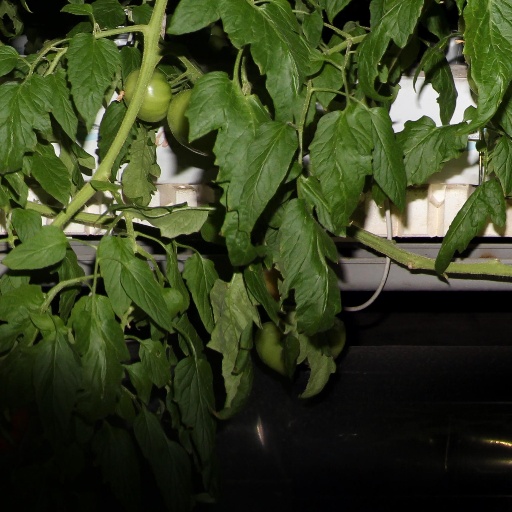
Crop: tomato